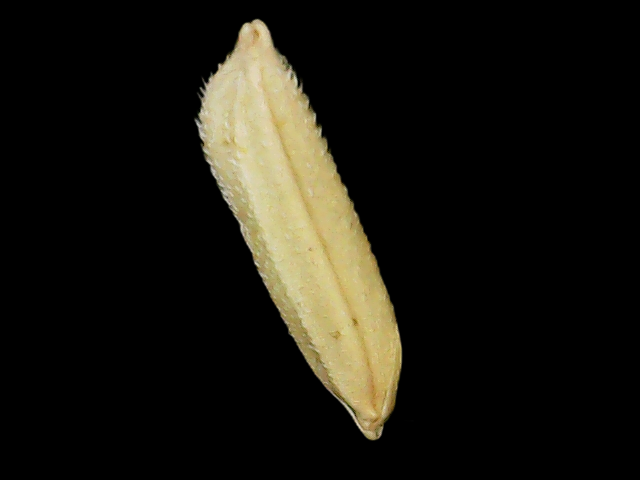
Rice variety: Binadhan26